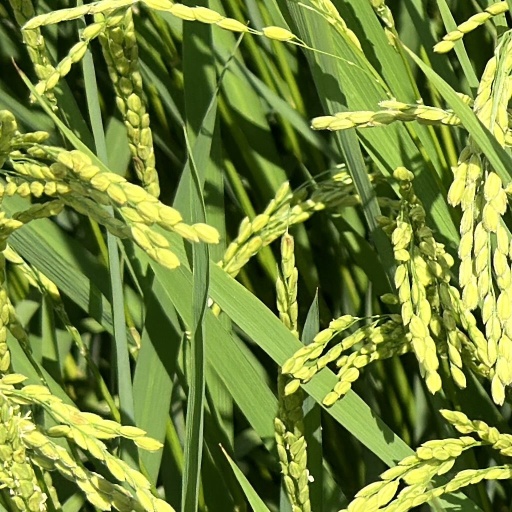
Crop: rice